Jane Tolerton

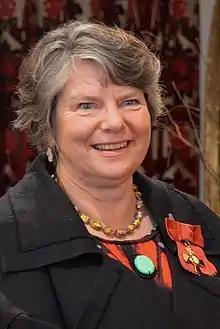
Tolerton in 2016, after her investiture as an Officer of the New Zealand Order of Merit by the governor-general, Sir Jerry Mateparae

Tolerton was born in Auckland and attended the University of Canterbury in Christchurch, completing a Bachelor of Arts in history and American studies and a Diploma in Journalism. After graduating, she worked as a newspaper reporter and magazine feature writer, winning the Dulux News Award and the Cowan Prize for historical journalism.